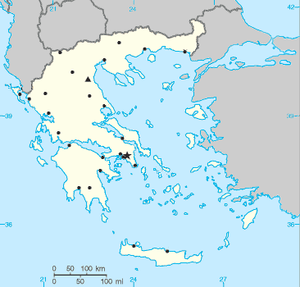
Cet article est une liste des îles de Grèce.